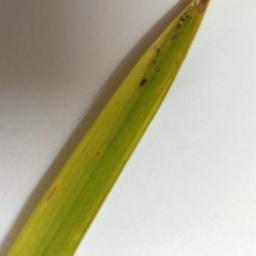
Label: Rice___Brown_Spot